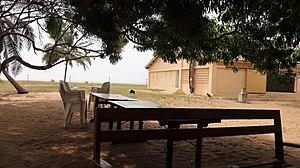
La Villa Karo est un centre culturel et une résidence d'artistes finno-africain. Elle est située dans la petite ville côtier de Grand-Popo, au Bénin. Son principal objectif est de créer un pont entre les artistes et les acteurs culturels finlandais et africains. Son but est d'offrir aux artistes finlandais, chercheurs, enseignants et autres professionnels des domaines culturel et social, la possibilité de résider en Afrique. Il encourage et invite aussi les professionnels de la culture africains à se rendre en Finlande.